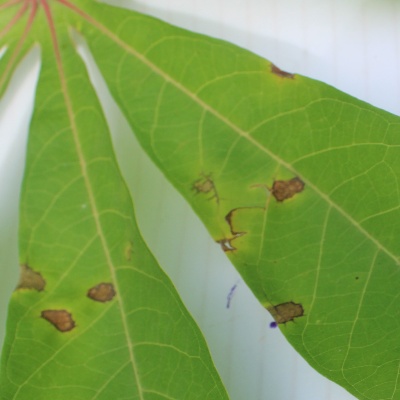
Crop: Cassava
Condition: brown spot